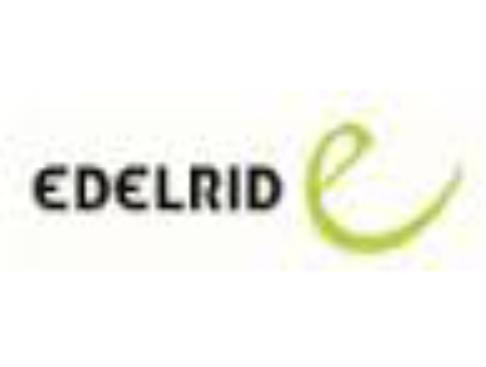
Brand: Edelrid
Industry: Sports